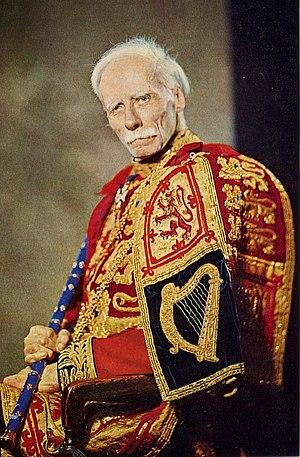
Le Roi d'Armes Lord Lyon, chef de la Cour Lyon, est le dernier des Grands Officiers d'État d'Écosse et est le personnage officiel écossais ayant la responsabilité de réglementer l'héraldique dans ce pays, octroyant de nouvelles armoiries, et servant de juge de la cour du Lord Lyon, la plus ancienne cour héraldique du monde encore en fonction de manière permanente. Ce poste était autrefois tenu par un grand noble, dont les fonctions étaient en pratique exercées par son assistant le Lyon-Député. La pratique de nommer des Lyon-Députés, toutefois, a cessé en 1866.